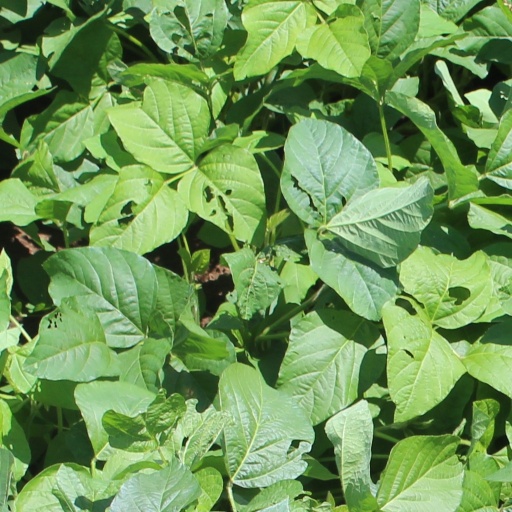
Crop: soybean